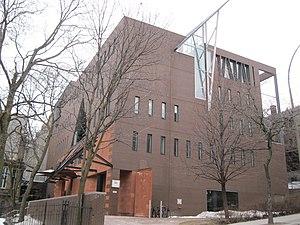
McGill University downtown campus
La Bibliothèque de l'Université McGill est un réseau de bibliothèques de l'Université McGill à Montréal, au Québec, Canada. Elle est composée de 13 bibliothèques, situées sur le campus du centre-ville de Montréal et sur le campus Macdonald. Au total, elle possède plus de 5 millions de documents se composant de films, de quotidiens, de livres et de bases de données. Elle donne accès à 2,3 millions de thèses, de revues et de livres numériques et comporte aussi des centaines de milliers de vidéos, d’enregistrements sonores, de partitions musicales, de cartes et de microformes. De plus, la bibliothèque possède une collection servant à l’apprentissage et au perfectionnement du français. Celle-ci regorge de guides, de dictionnaires et de grammaires. La bibliothèque de l’Université McGill a pour mission de soutenir l’évolution de l’enseignement, de l’éducation et de la recherche en rendant accessibles ses collections et en offrant des services exemplaires se focalisant sur les besoins de sa clientèle.